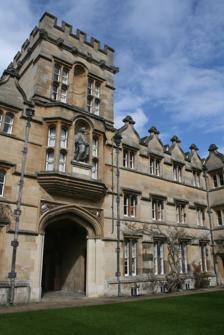
Building: Radcliffe Quadrangle
Country: United Kingdom
Year built: 1719
Quadrangle of University College, Oxford Not to be confused with the Radcliffe Quadrangle at Harvard University. The tower in the Radcliffe Quadrangle at University College, including a statue of John Radcliffe , who left a legacy for the construction of the quadgrangle buildings. Photograph (1842–4) of the Radcliffe Quadrangle by Henry Fox Talbot . The Radcliffe Quadrangle ( Rad Quad ) is the second quadrangle of University College , Oxford , England . The buildings have been Grade I listed since 1954. The quadrangle was started in 1716 and finished in 1719 with money bequeathed to the College by John Radcliffe , a former student of the college tutored by Obadiah Walker and doctor to the King. Oxford 's main hospital and other University buildings are also named after him. There is a statue of John Radcliffe by Francis Bird on the gate tower of the quad. His coat of arms is also displayed. The architectural style of the quad matches that of the earlier main quadrangle immediately to the west, although this was by then incredibly old-fashioned for almost a century. It is not a "quadrangle" in the same way as the main quadrangle, because it only has buildings on three sides; the fourth side is bounded by a high stone wall separating the garden of the Master's Lodgings to the south. To the east is Logic Lane , a small cobbled lane through the College, connecting the High Street at the front of the College and Merton Street at the rear. A covered bridge built in 1903 connects the Radcliffe Quad buildings internally with other buildings on the High Street owned by the College to the east. The Radcliffe Quad is where University College's matriculation photograph is taken at the start of each academic year . The quad has also been used for celebrations after undergraduate examinations. See also Radcliffe Camera Radcliffe Infirmary Radcliffe Observatory Radcliffe Observatory Quarter Radcliffe Science Library Radcliffe Square John Radcliffe Hospital References